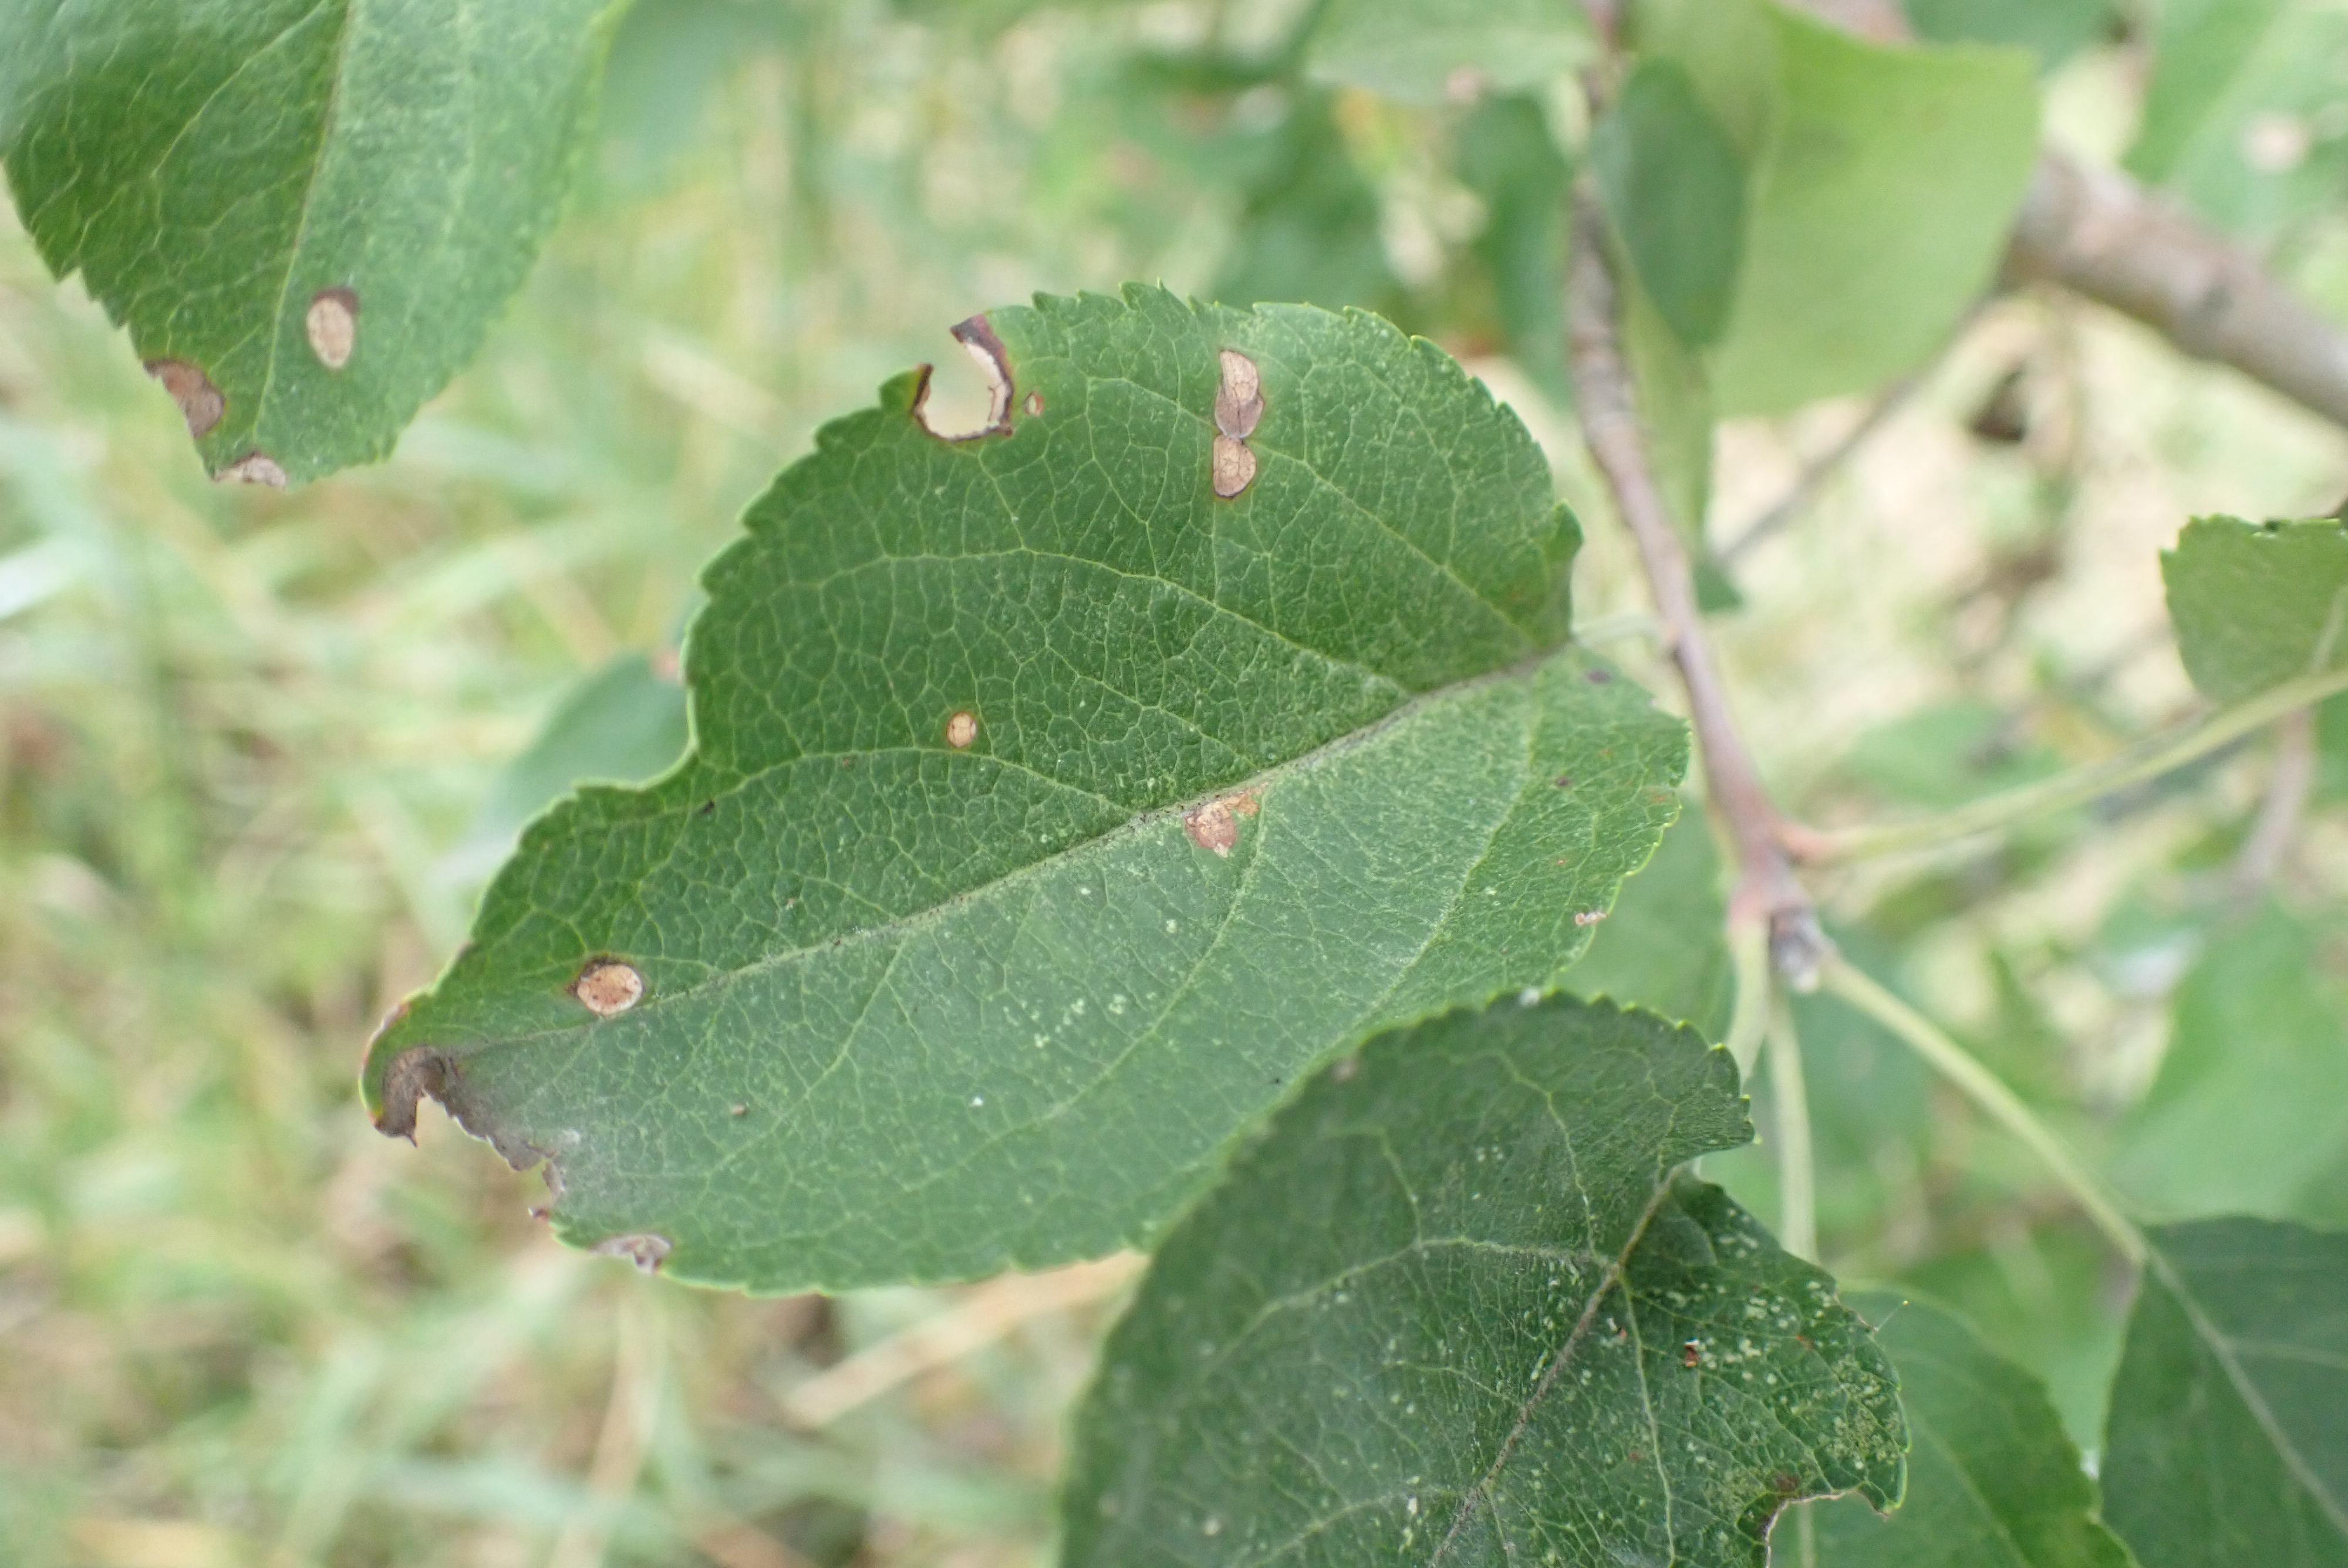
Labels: complex